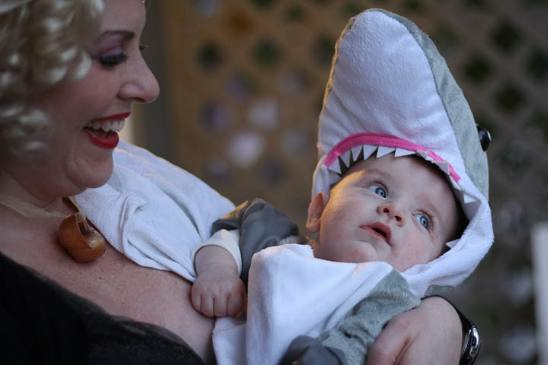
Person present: Yes